Taxation in Norway

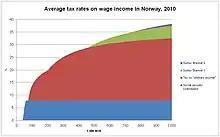
Average tax rates on wage income for a person in Class 1 with only standard deductions, 2010

The current income tax system has two standard deductions: minimum standard deduction and personal allowance.